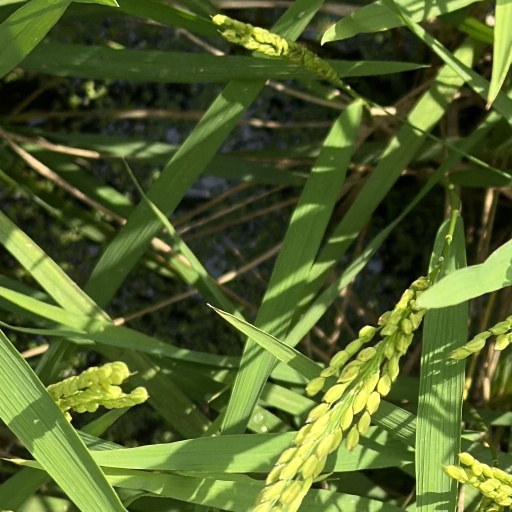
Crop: rice